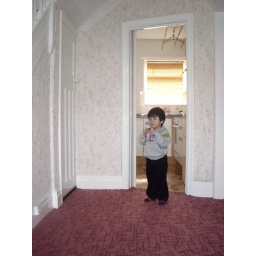
Adam in front of the kitchen door